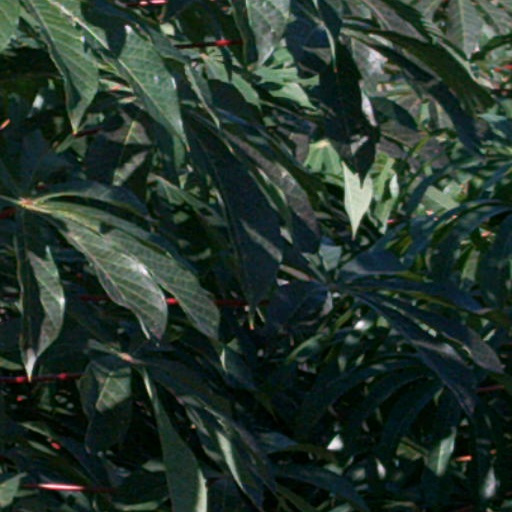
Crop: cassava